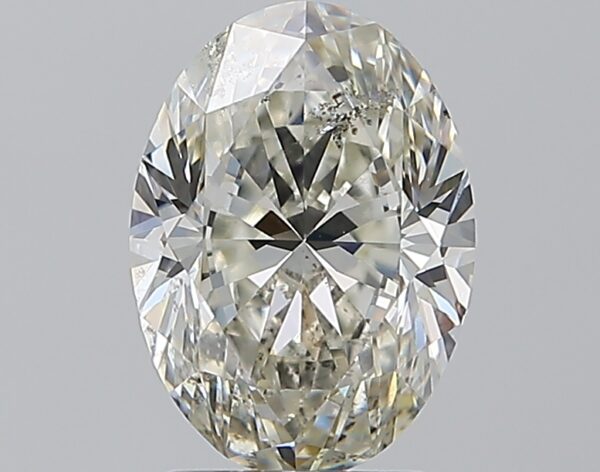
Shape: oval
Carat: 2
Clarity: SI2
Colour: K
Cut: EX
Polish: EX
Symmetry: EX
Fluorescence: M
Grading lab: GIA
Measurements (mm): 9.64 x 6.96 x 4.45